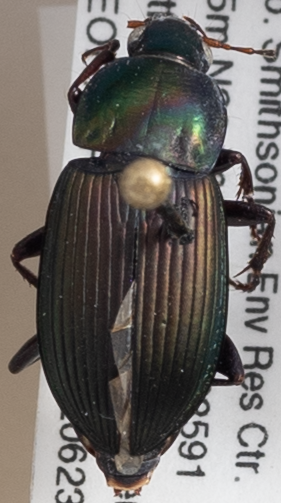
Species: Poecilus lucublandus
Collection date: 2022-06-23 04:00:00
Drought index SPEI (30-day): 0.156
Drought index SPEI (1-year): -0.32
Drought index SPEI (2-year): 1.642